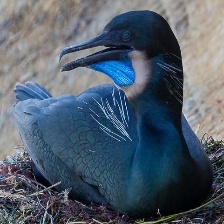
Species: BRANDT CORMARANT
Scientific name: PHALACROCORAX PENICILLATUS